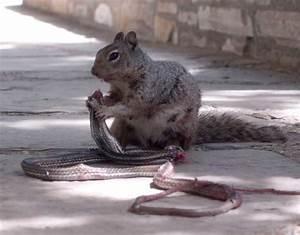
squirrel